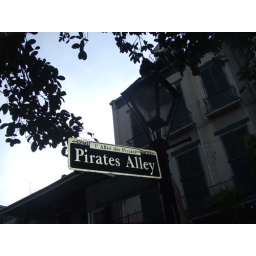
Pirates Alley street sign in New Orleans, LA